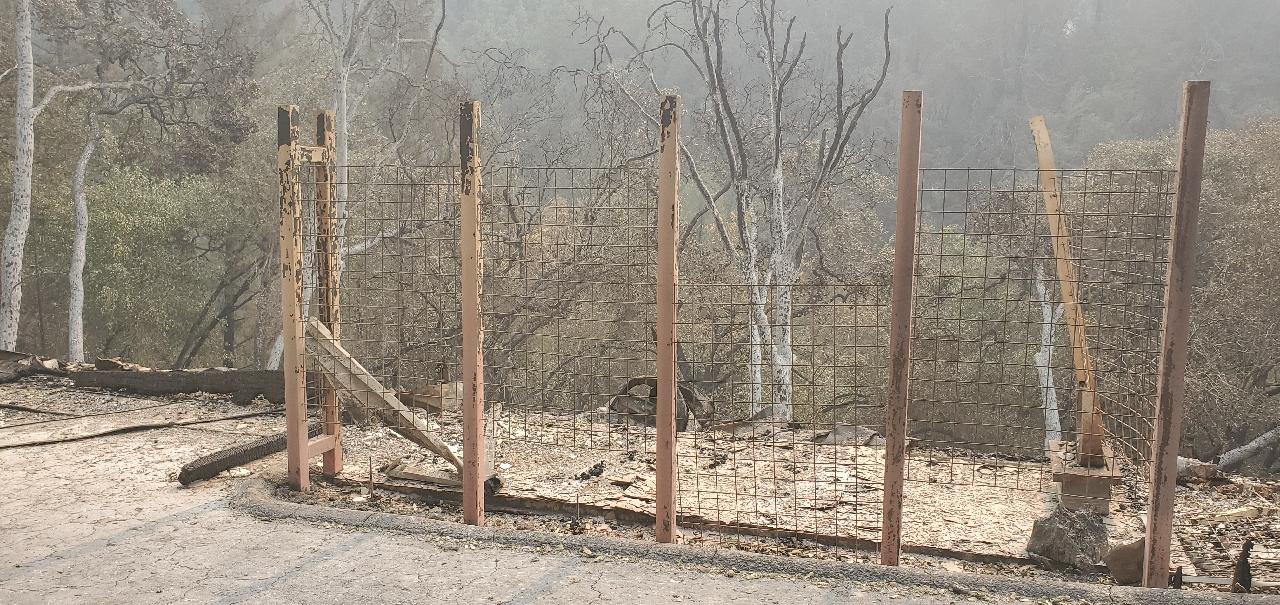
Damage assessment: destroyed